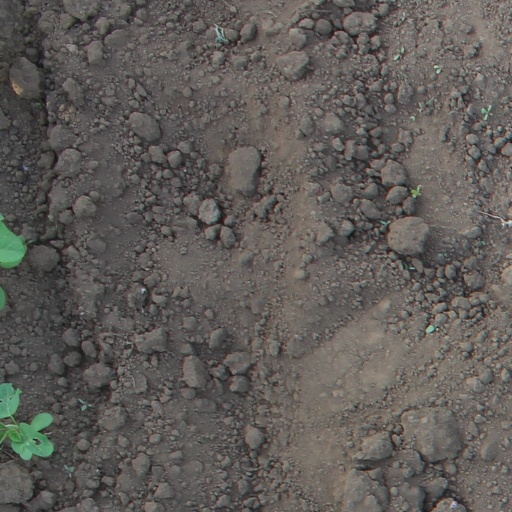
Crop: soybean